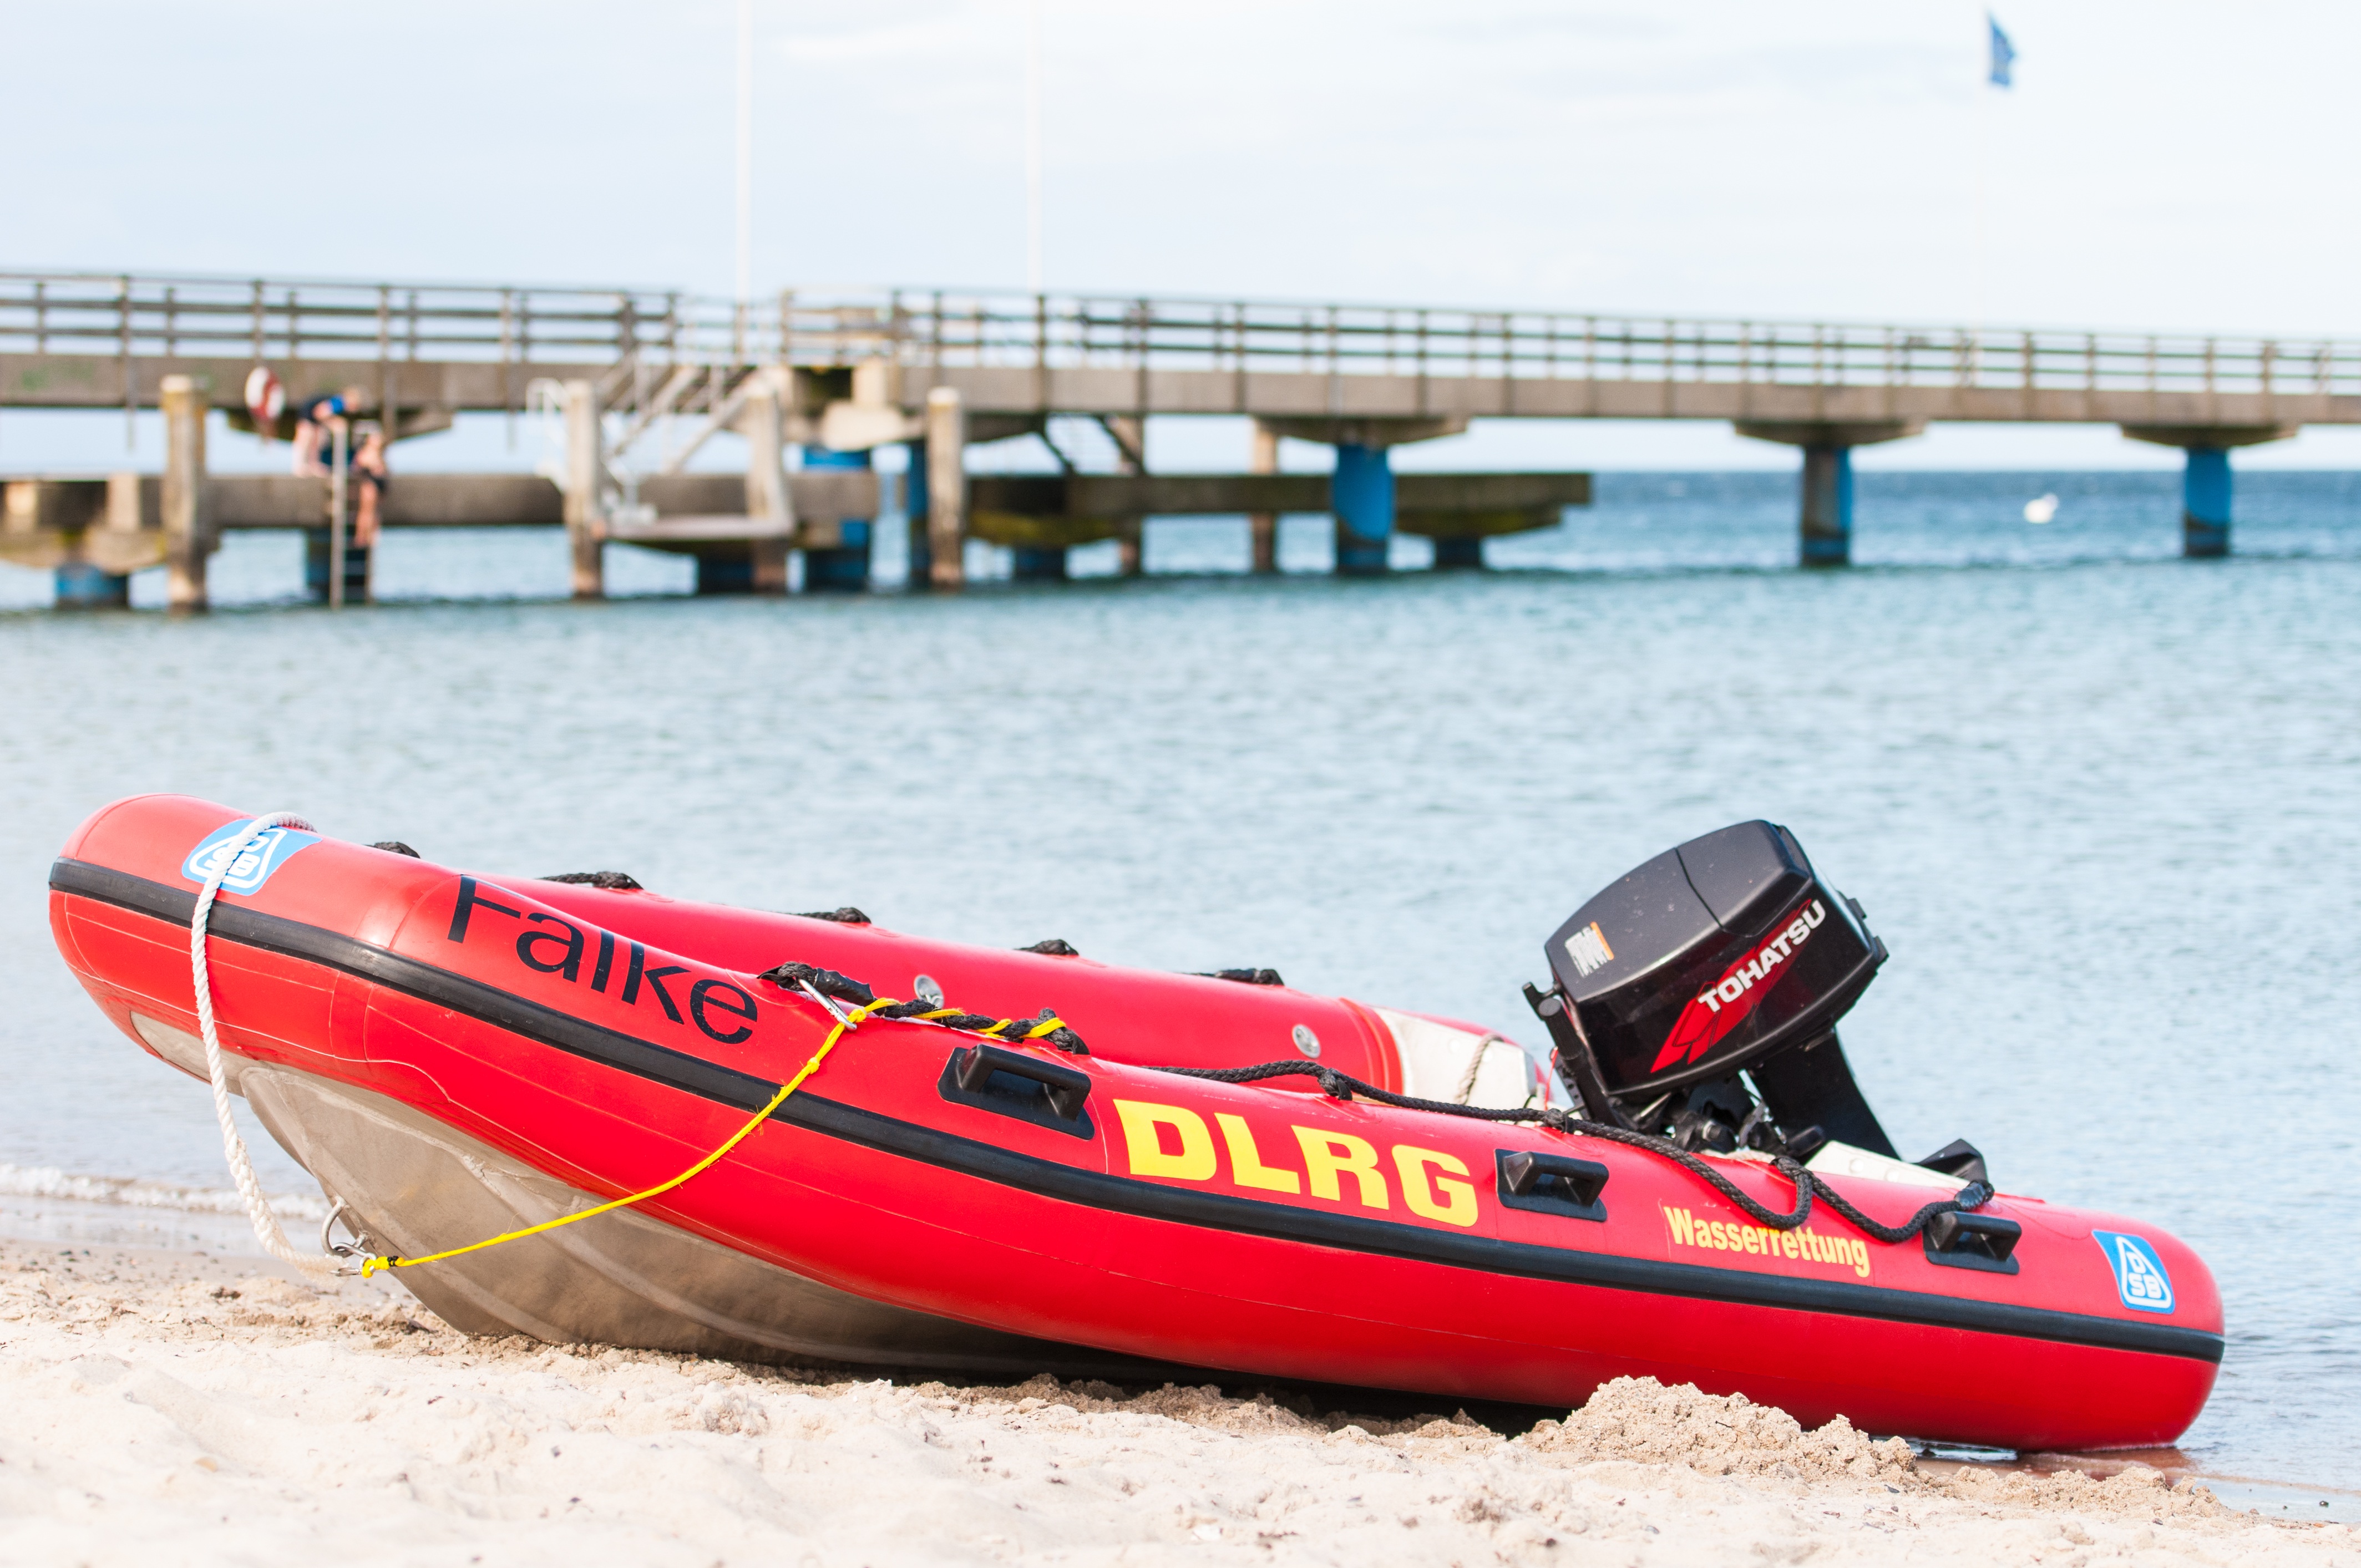
sea, coast, water, boat, boot, vehicle, leisure, security, motorboat, lifeboat, boating, watercraft, falcon, emergency, blue light, water rescue, dinghy, dlrg, inflatable boat, rigid hulled inflatable boat, dahme, irb, water rescue service, ehrenamt